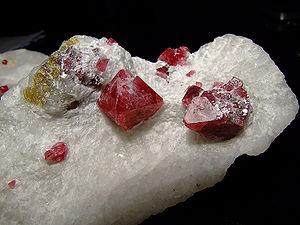
Le spinelle est une espèce minérale de la famille des oxydes de formule MgAl₂O₄.